Portuguese maritime exploration

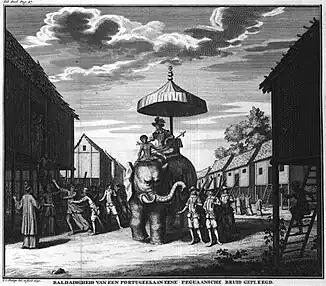
Portuguese ruler of Pegu riding an Elephant.

In 1542 Jesuit missionary Francis Xavier arrived in Goa at the service of King John III of Portugal, in charge of an Apostolic Nunciature. At the same time Francisco Zeimoto, António Mota, and other traders arrived in Japan for the first time. According to Fernão Mendes Pinto, who claimed to be in this journey, they arrived at Tanegashima, where the locals were impressed by European firearms, which would be immediately made by the Japanese on a large scale. In 1557 the Chinese authorities allowed the Portuguese to settle in Macau through an annual payment, creating a warehouse in the triangular trade between China, Japan and Europe. In 1570 the Portuguese bought a Japanese port where they founded the city of Nagasaki, thus creating a trading center that for many years was the port from Japan to the world.